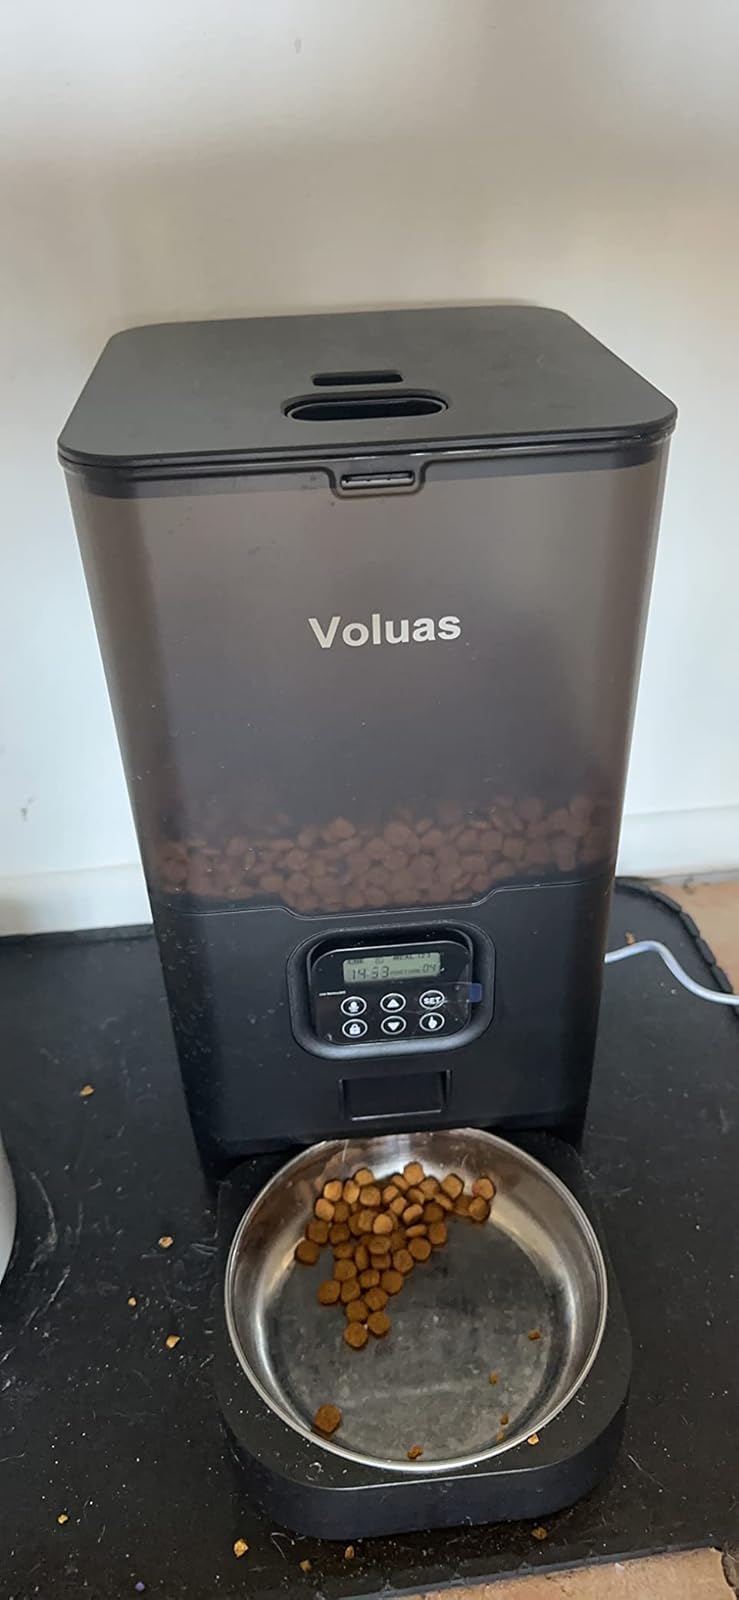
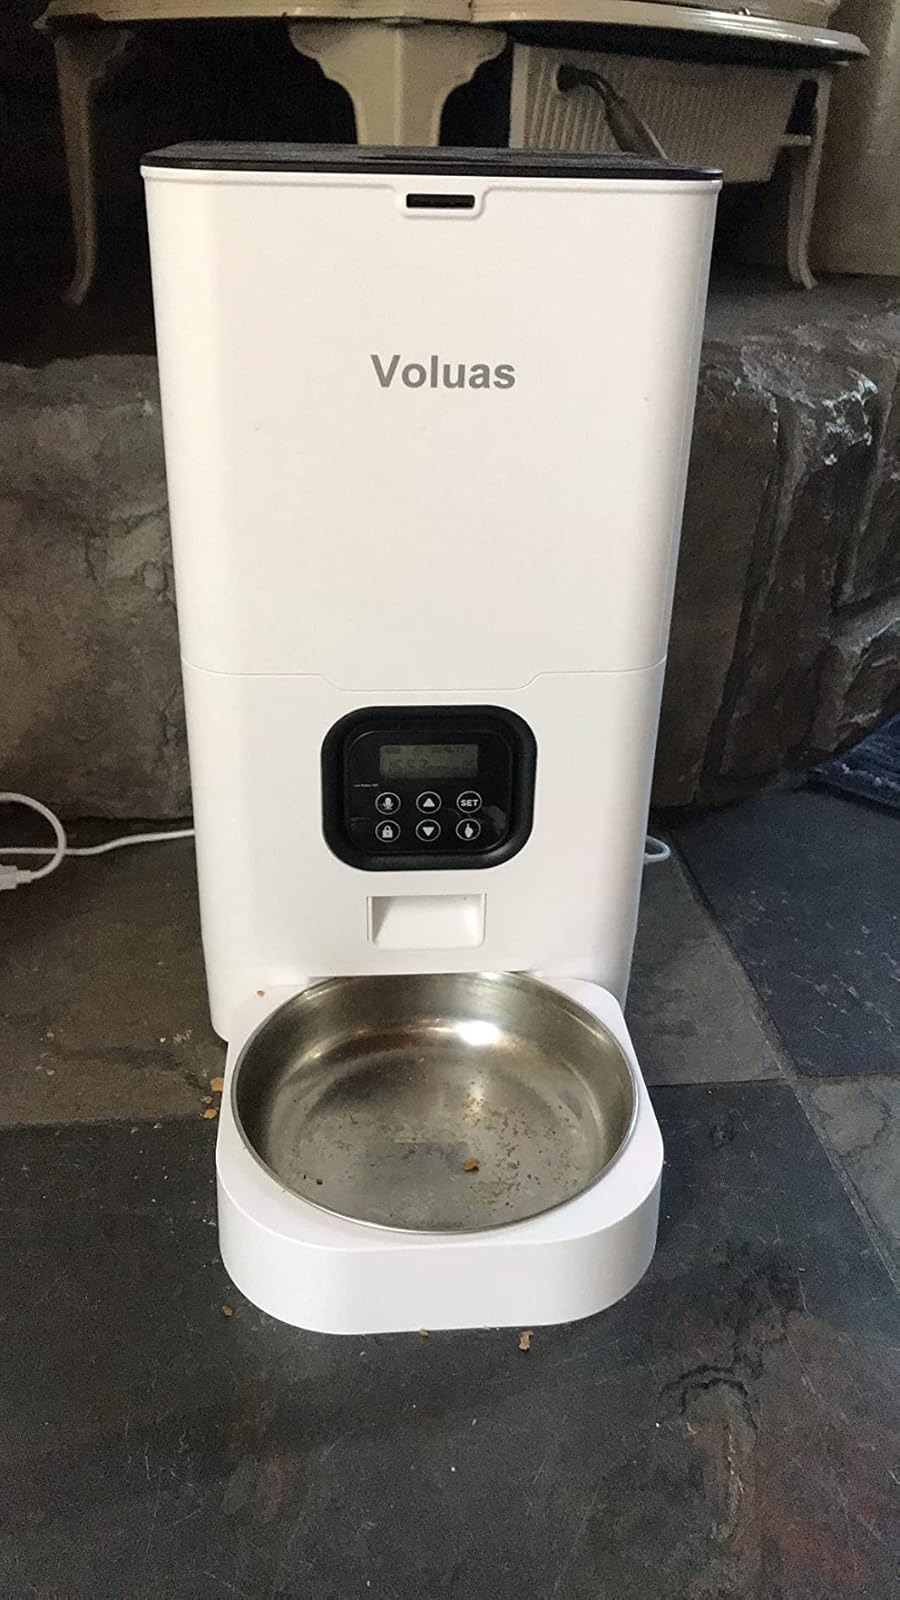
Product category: items_feeder
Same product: no